The Myth of God Incarnate

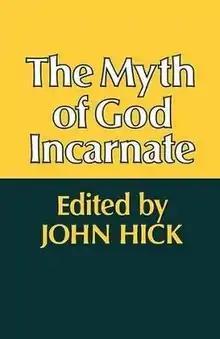
First edition

The Myth of God Incarnate is a book edited by John Hick and published by SCM Press in 1977. James Dunn, in a 1980 literature review of academic work on the incarnation, noted the "...well-publicized symposium entitled "The Myth of God Incarnate", including contributions on the NT from M. Goulder and F. Young, which provoked several responses." Two years later, in another literature review, R. T. France commented that "theology dropped out of the headlines again, until in 1977 the title, if not the contents, of "The Myth of God Incarnate" revived public interest". In the 21st century, "The Daily Telegraph" 2005 obituary for contributor Maurice Wiles (father of Andrew Wiles) described the book as "a highly controversial volume of essays."